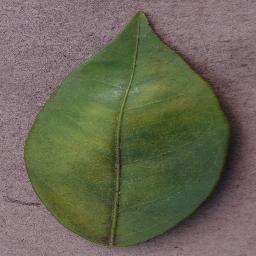
Label: Orange___Haunglongbing_(Citrus_greening)